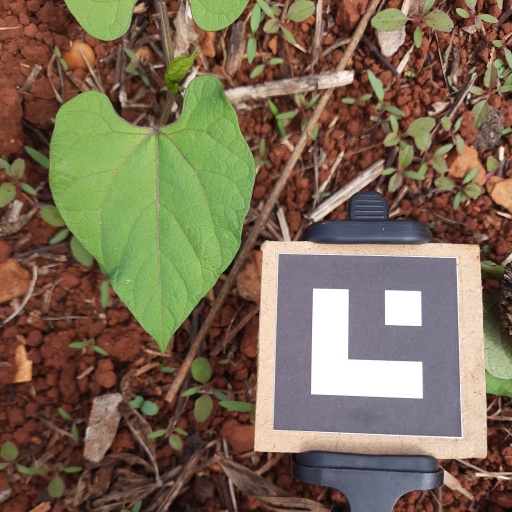
Observations: flat surface, no eating holes, under cloudy sky